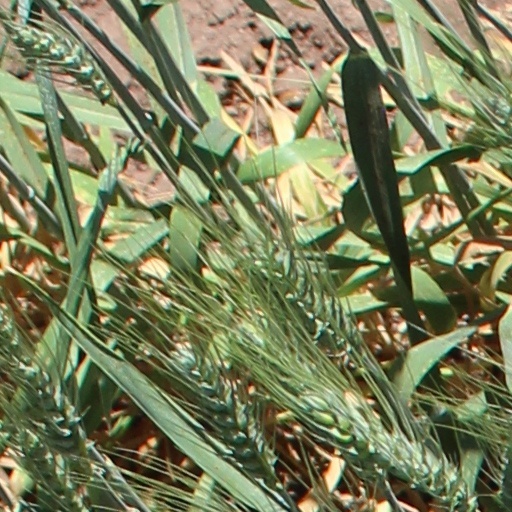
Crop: wheat